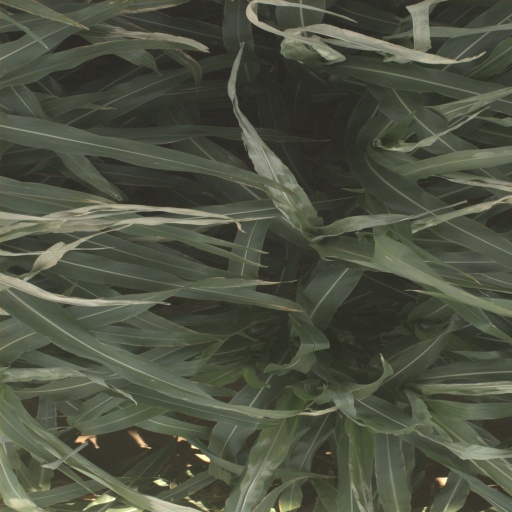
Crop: sorghum